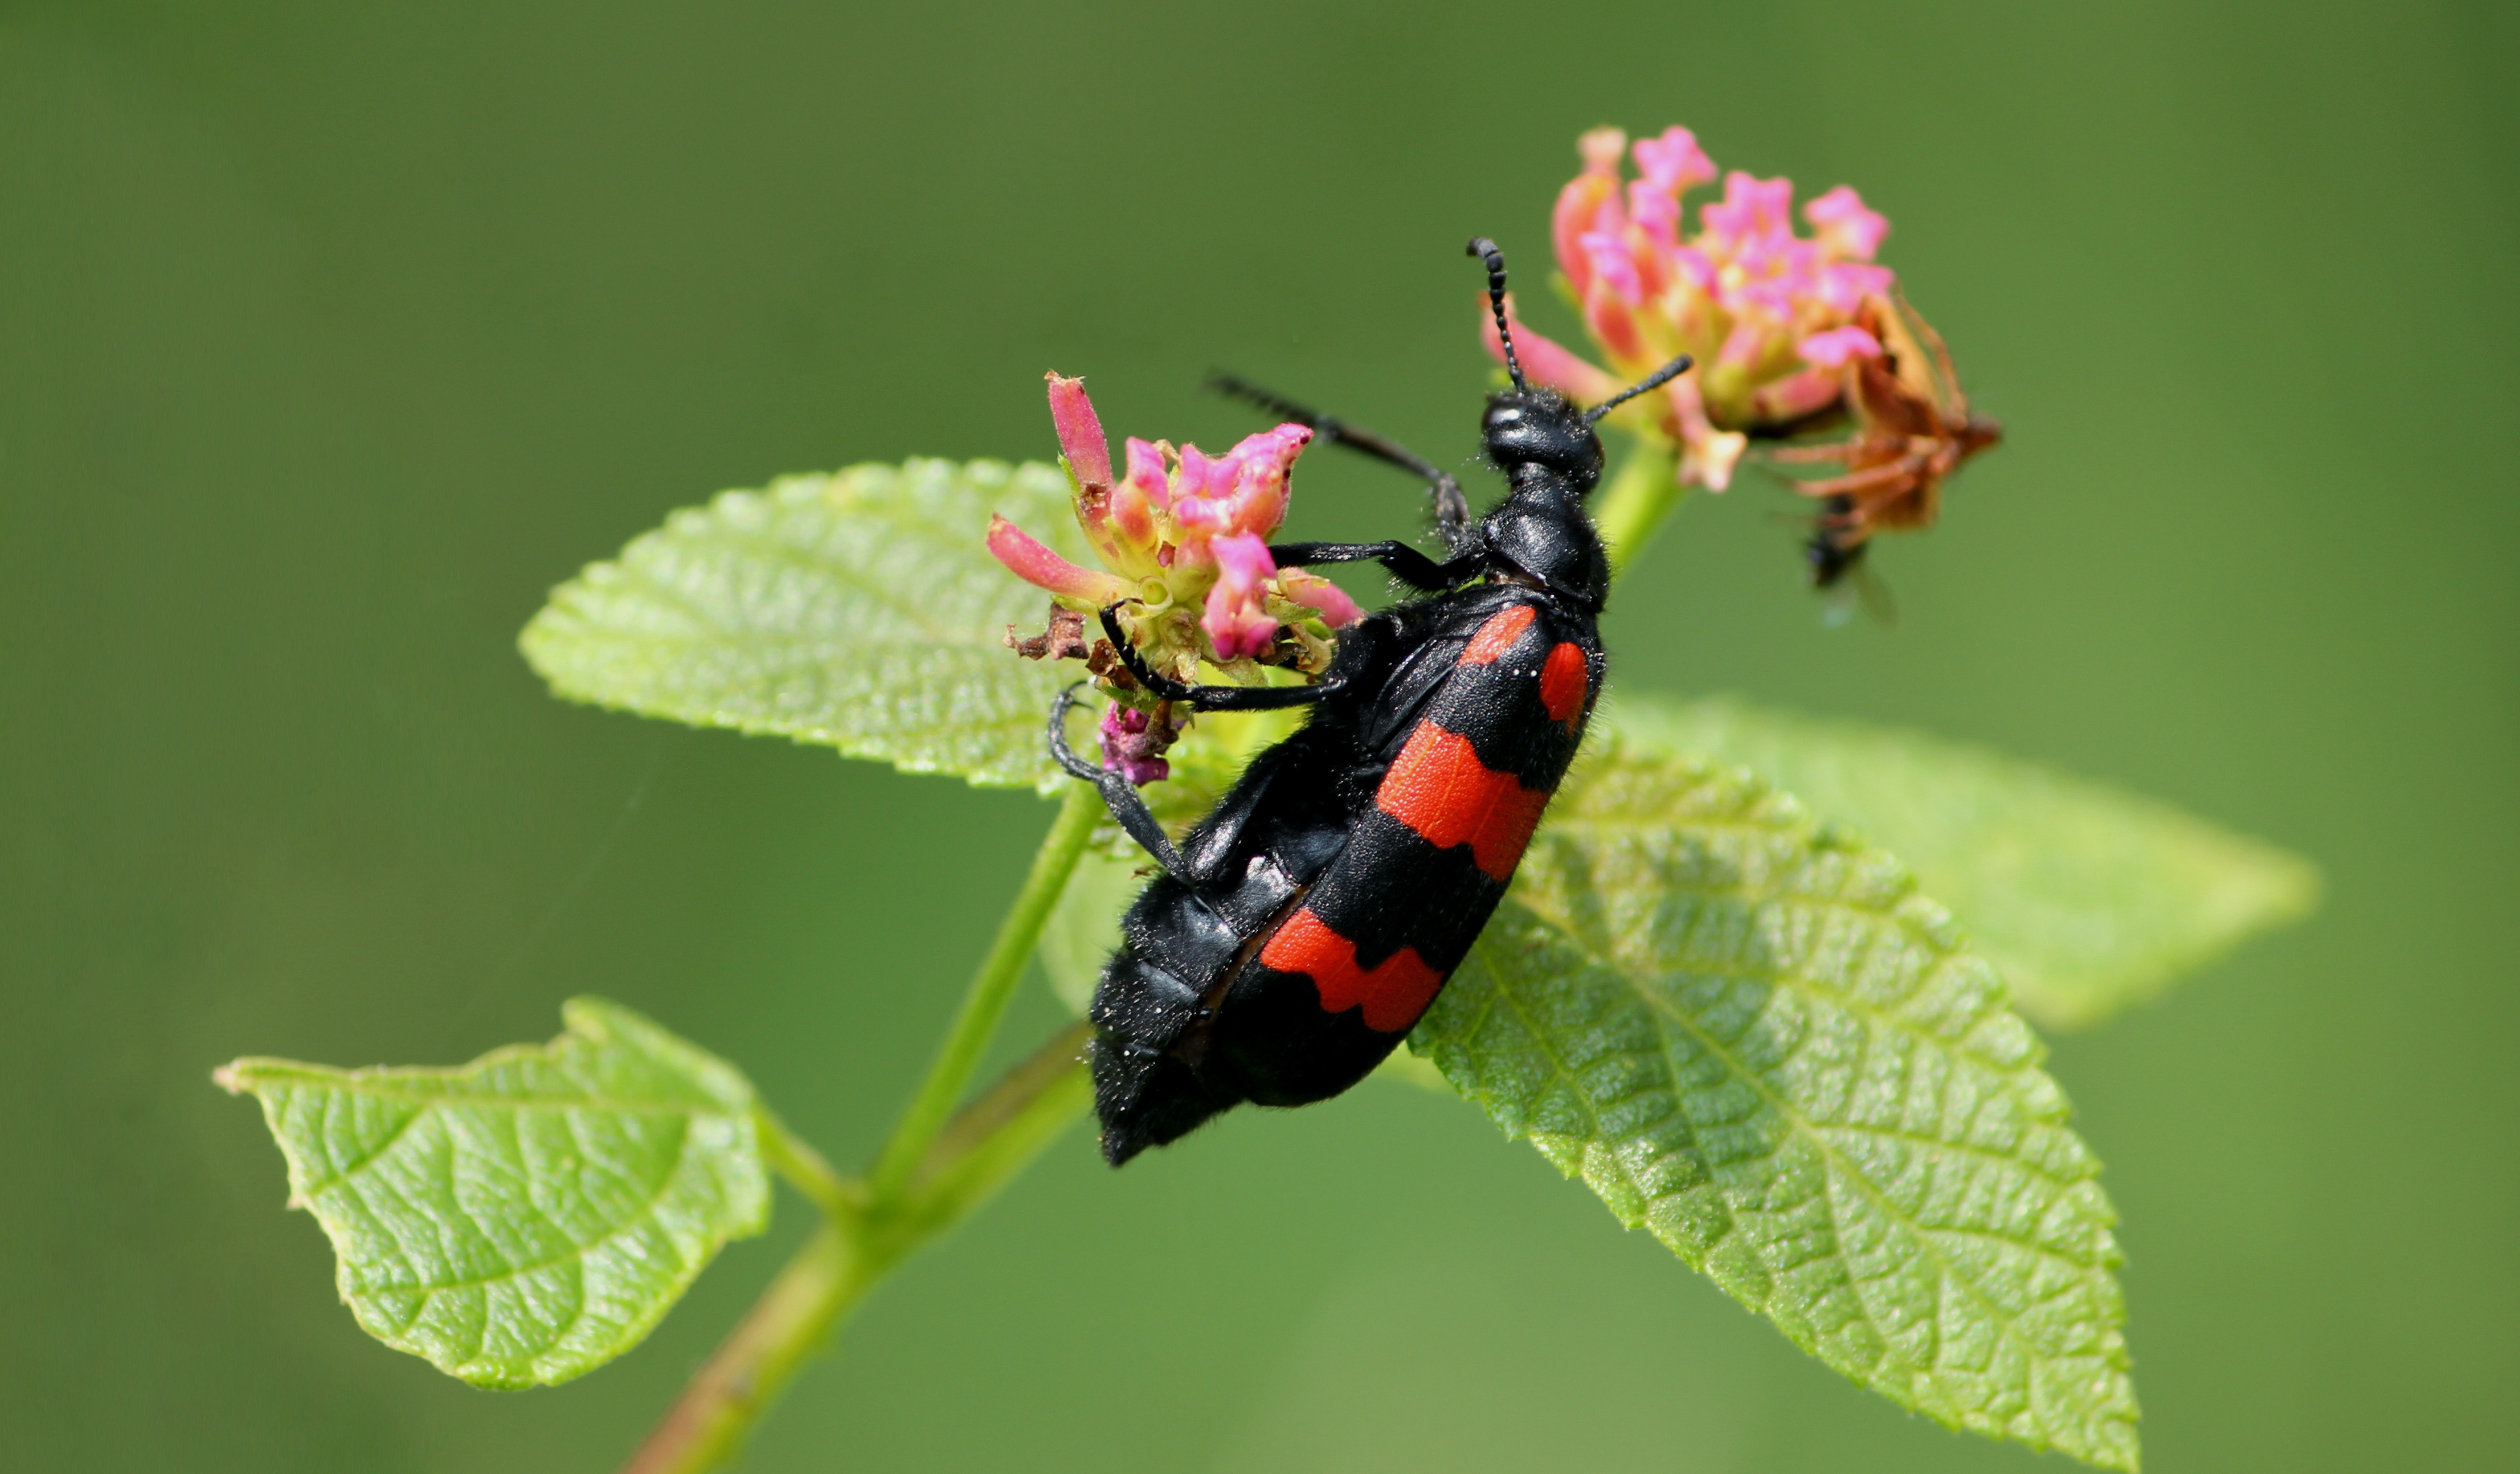
photography, leaf, flower, insect, botany, flora, fauna, invertebrate, close up, nectar, macro photography, arthropod, leaf beetle, plant stem